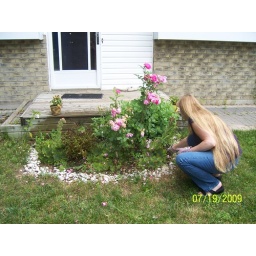
Hens &amp;amp; chickens in flower mode